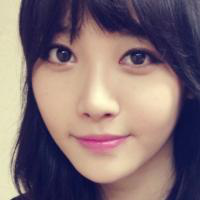
Age group: age 21-30